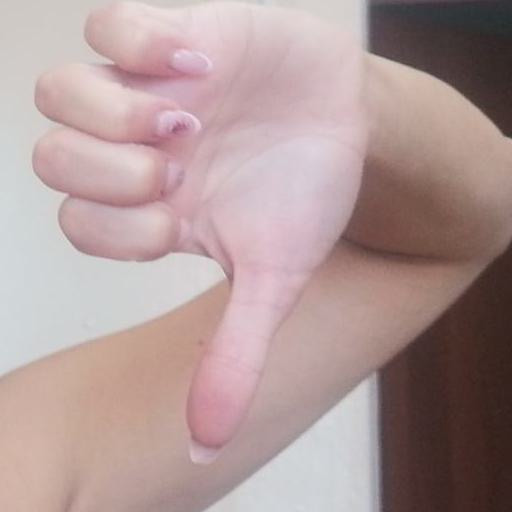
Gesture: dislike